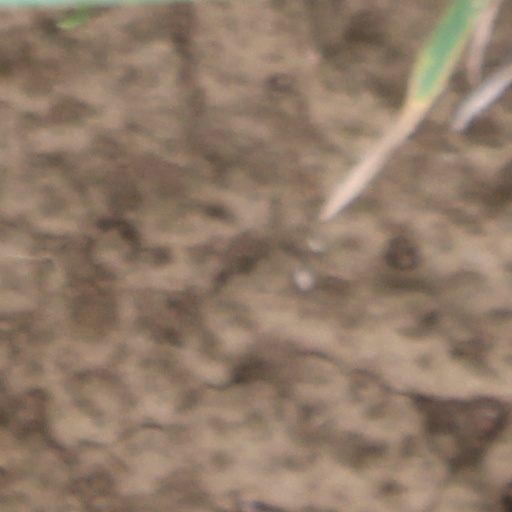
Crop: wheat